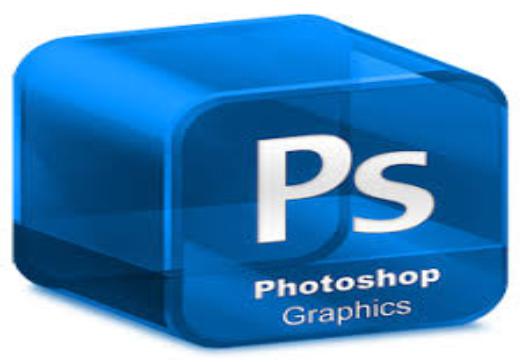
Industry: Others